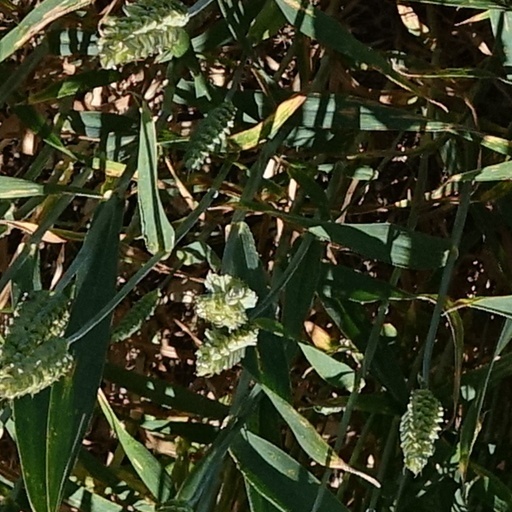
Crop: wheat